Cowboy Casino Interactive Poker

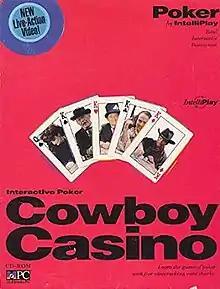
Windows version cover

Cowboy Casino Interactive Poker is a video game developed by IntelliPlay and published by Intellimedia Sports in 1994 for the 3DO Interactive Multiplayer, Macintosh, and Windows.